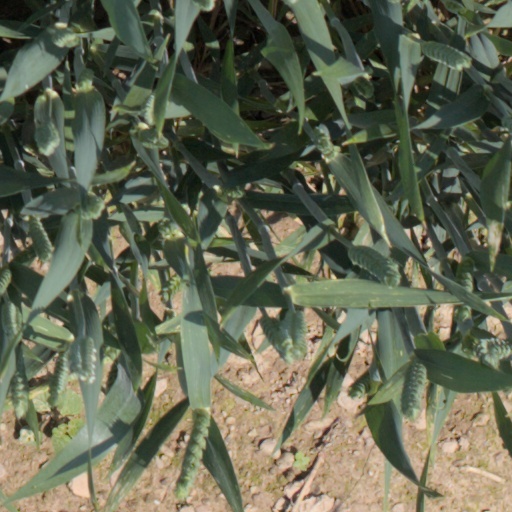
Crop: wheat